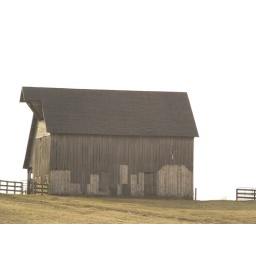
Old horse barn on horizon, located beside US230, in Rappanahock county, about 3 miles from Madison county line